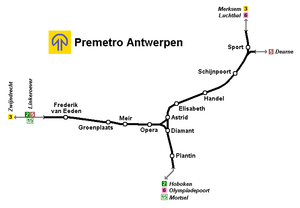
Plan du réseau prémétro (métro léger) d'Anvers